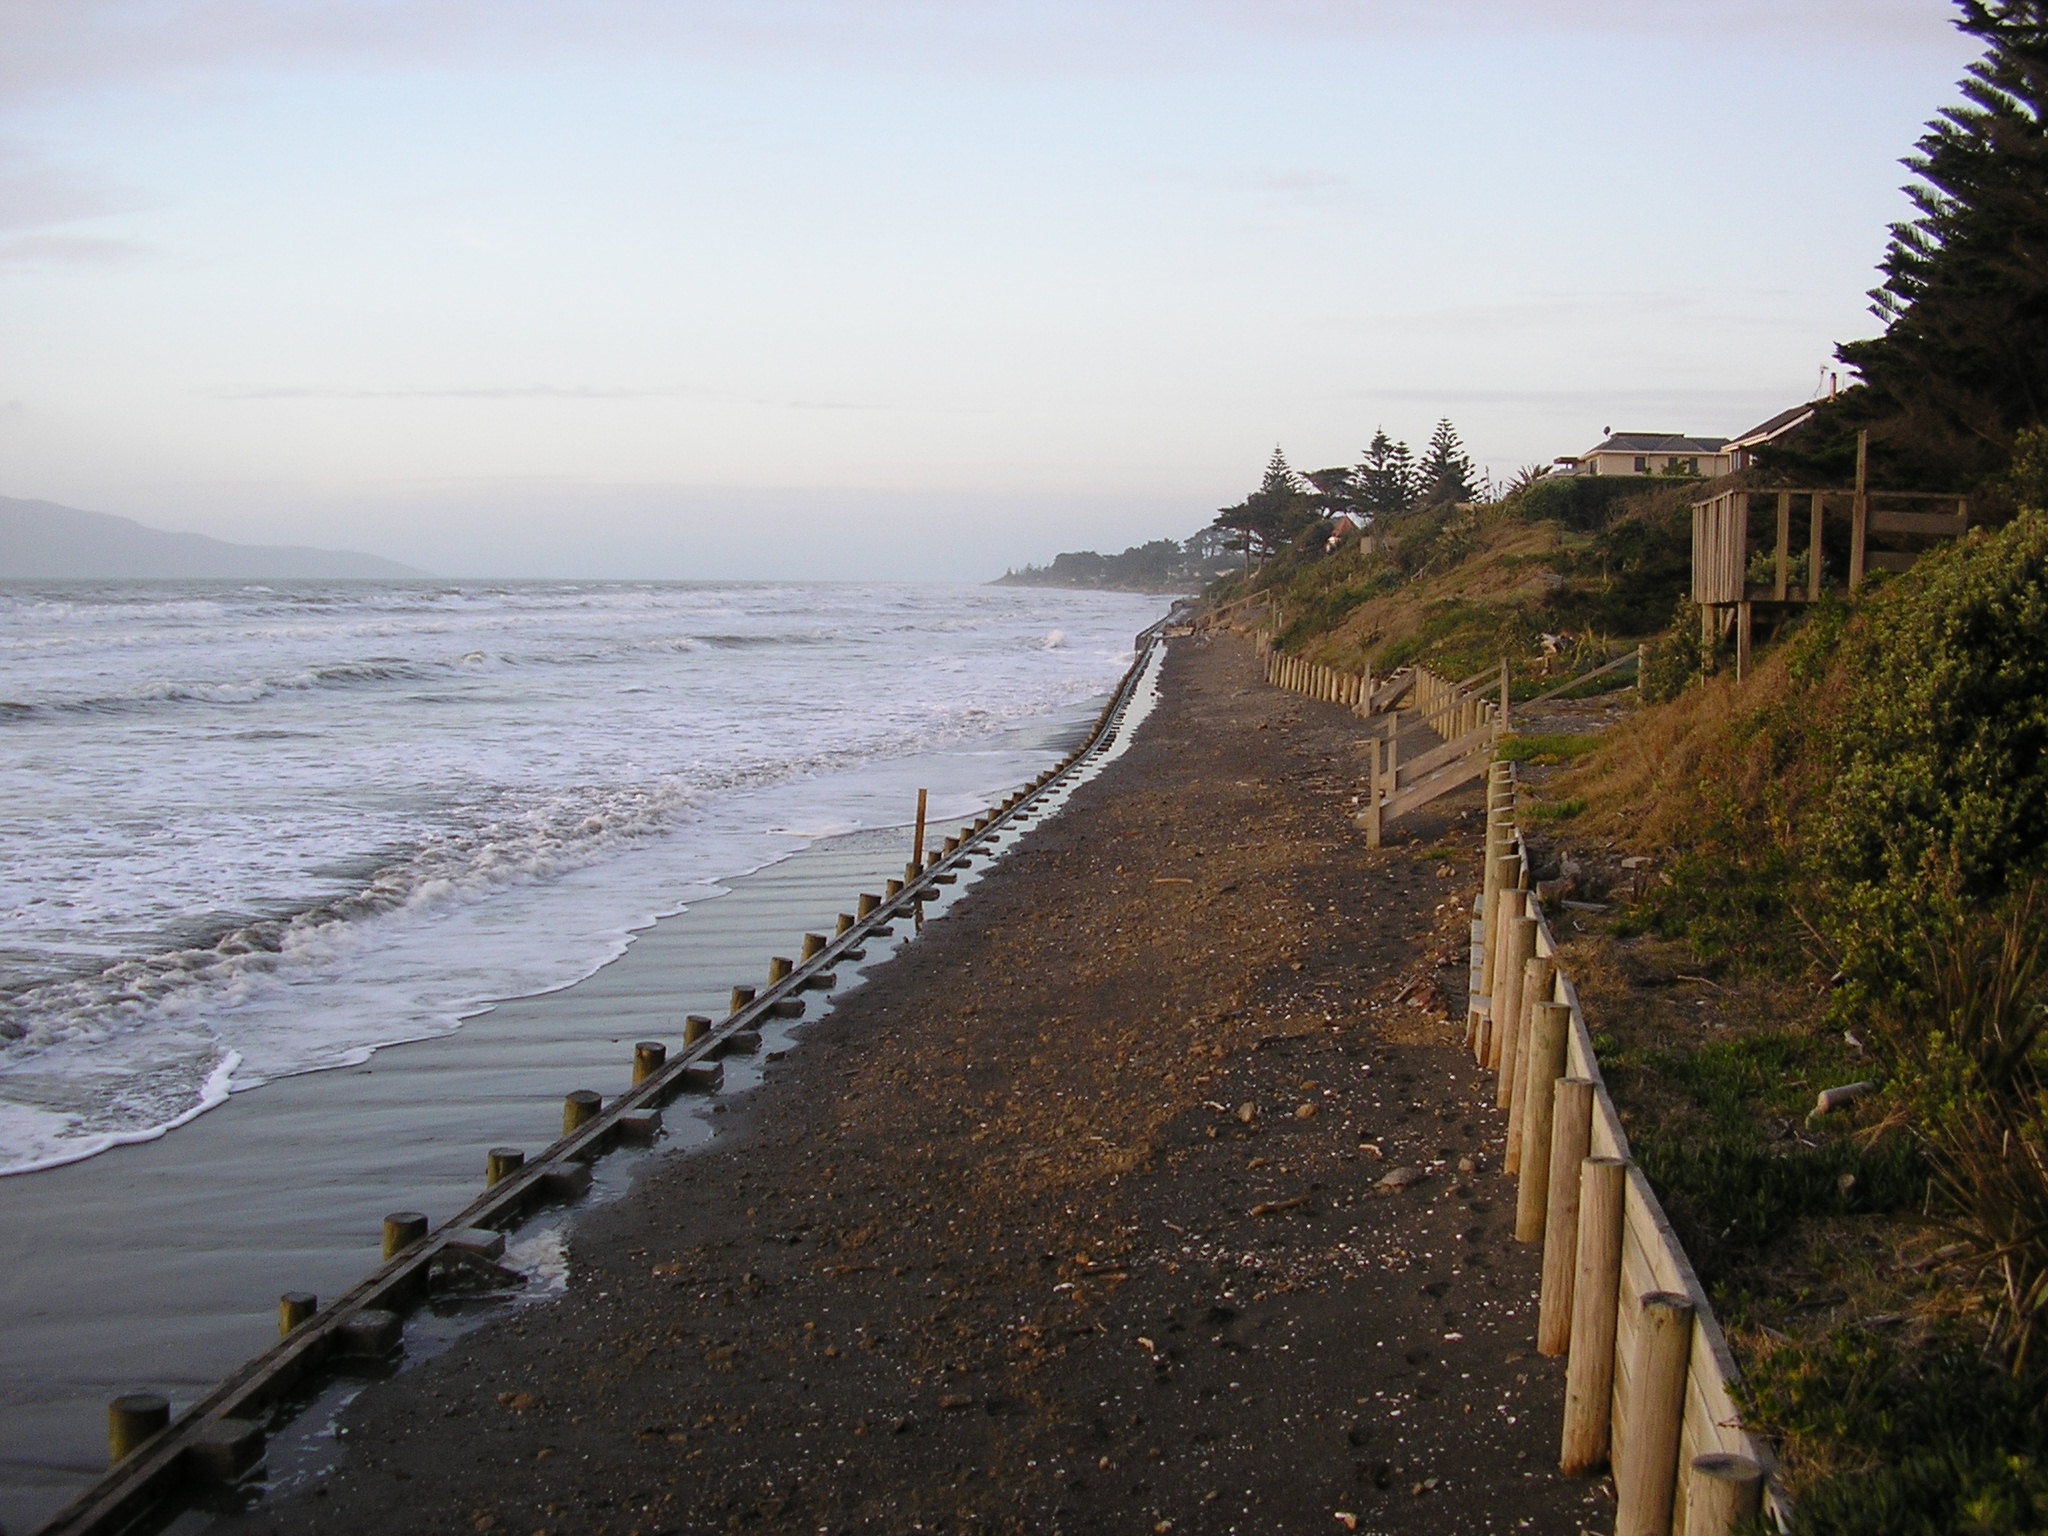
beach, landscape, sea, coast, water, sand, ocean, shore, wave, tide, walkway, vacation, coastline, cliff, bay, terrain, waterway, body of water, new zealand, pacific